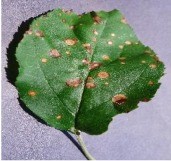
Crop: apple
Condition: black_rot